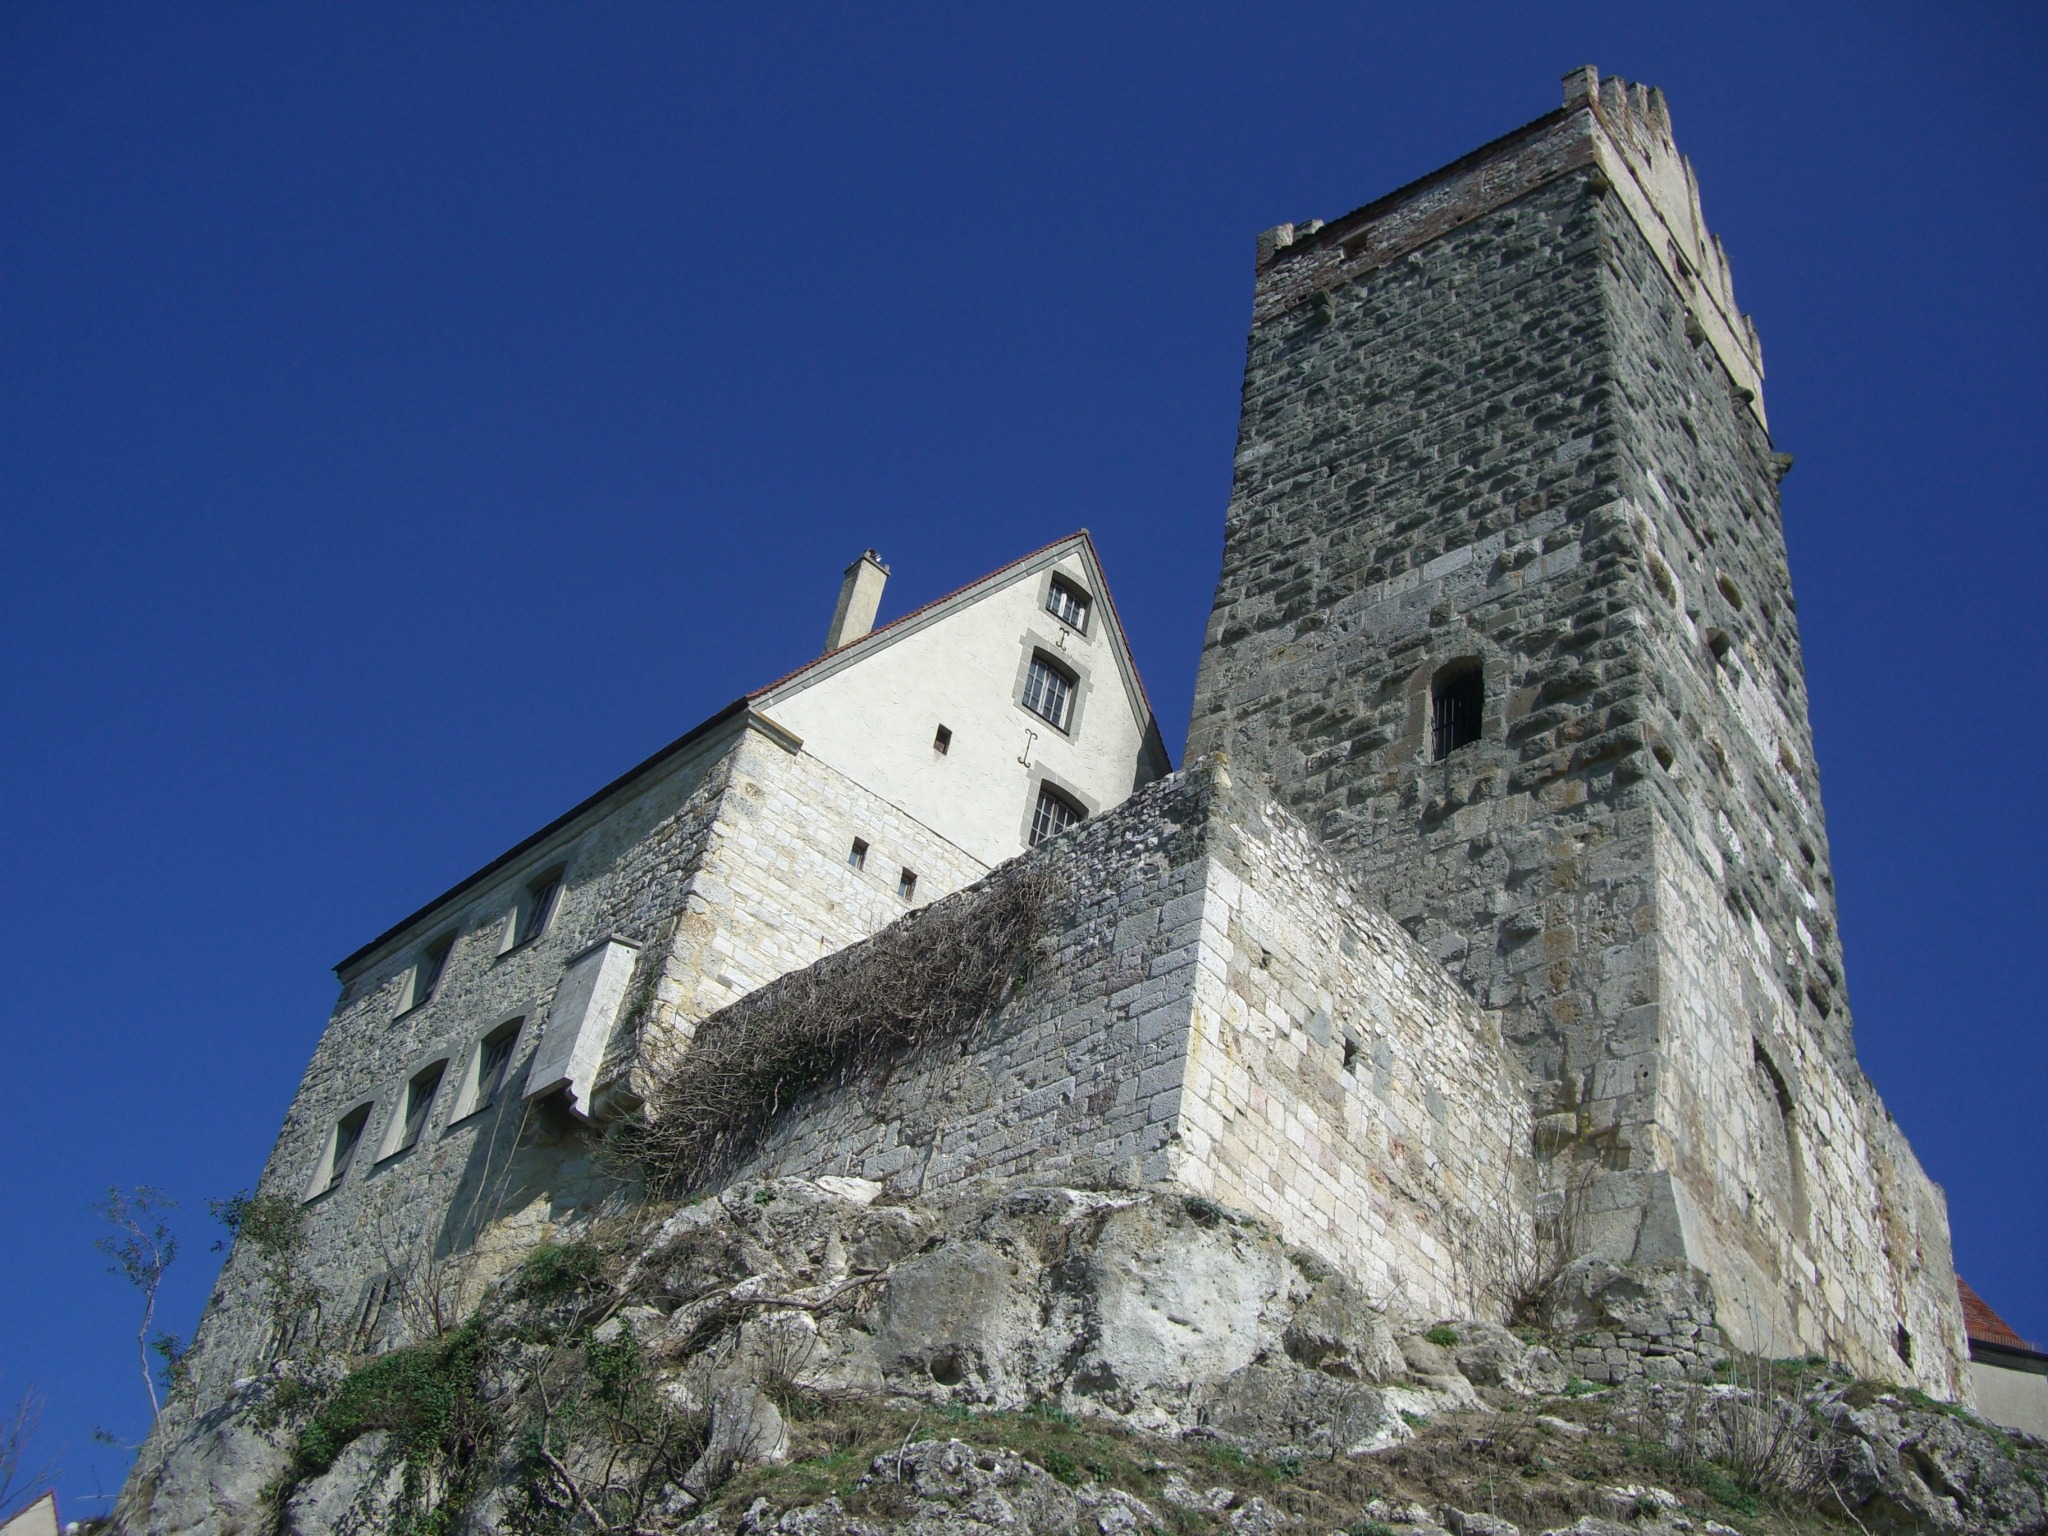
building, tower, castle, landmark, chapel, fortification, place of worship, bell tower, monastery, baden wurttemberg, historic site, katzenstein, hohenstaufen castle, h rtsfeld, bald hill, grey tower